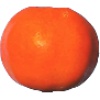
Label: Clementine 1